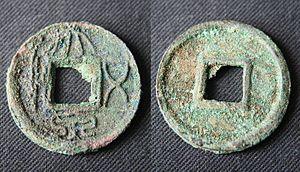
La dynastie Han gouverne la Chine de 206 av. J.-C. à 220 apr. J.-C. Elle est traditionnellement divisée en deux périodes ː celle des Han occidentaux ou Han antérieurs et celle des Han orientaux ou Han postérieurs. Ces deux périodes sont séparées par la courte dynastie Xin fondée par Wang Mang. Après la chute de Mang, la capitale de la dynastie est transférée de Chang'an à Luoyang, située plus à l'est. C'est à cause de ce déplacement vers l'est que les historiens parlent de Han occidentaux avant le changement de capitale et de Han orientaux après.